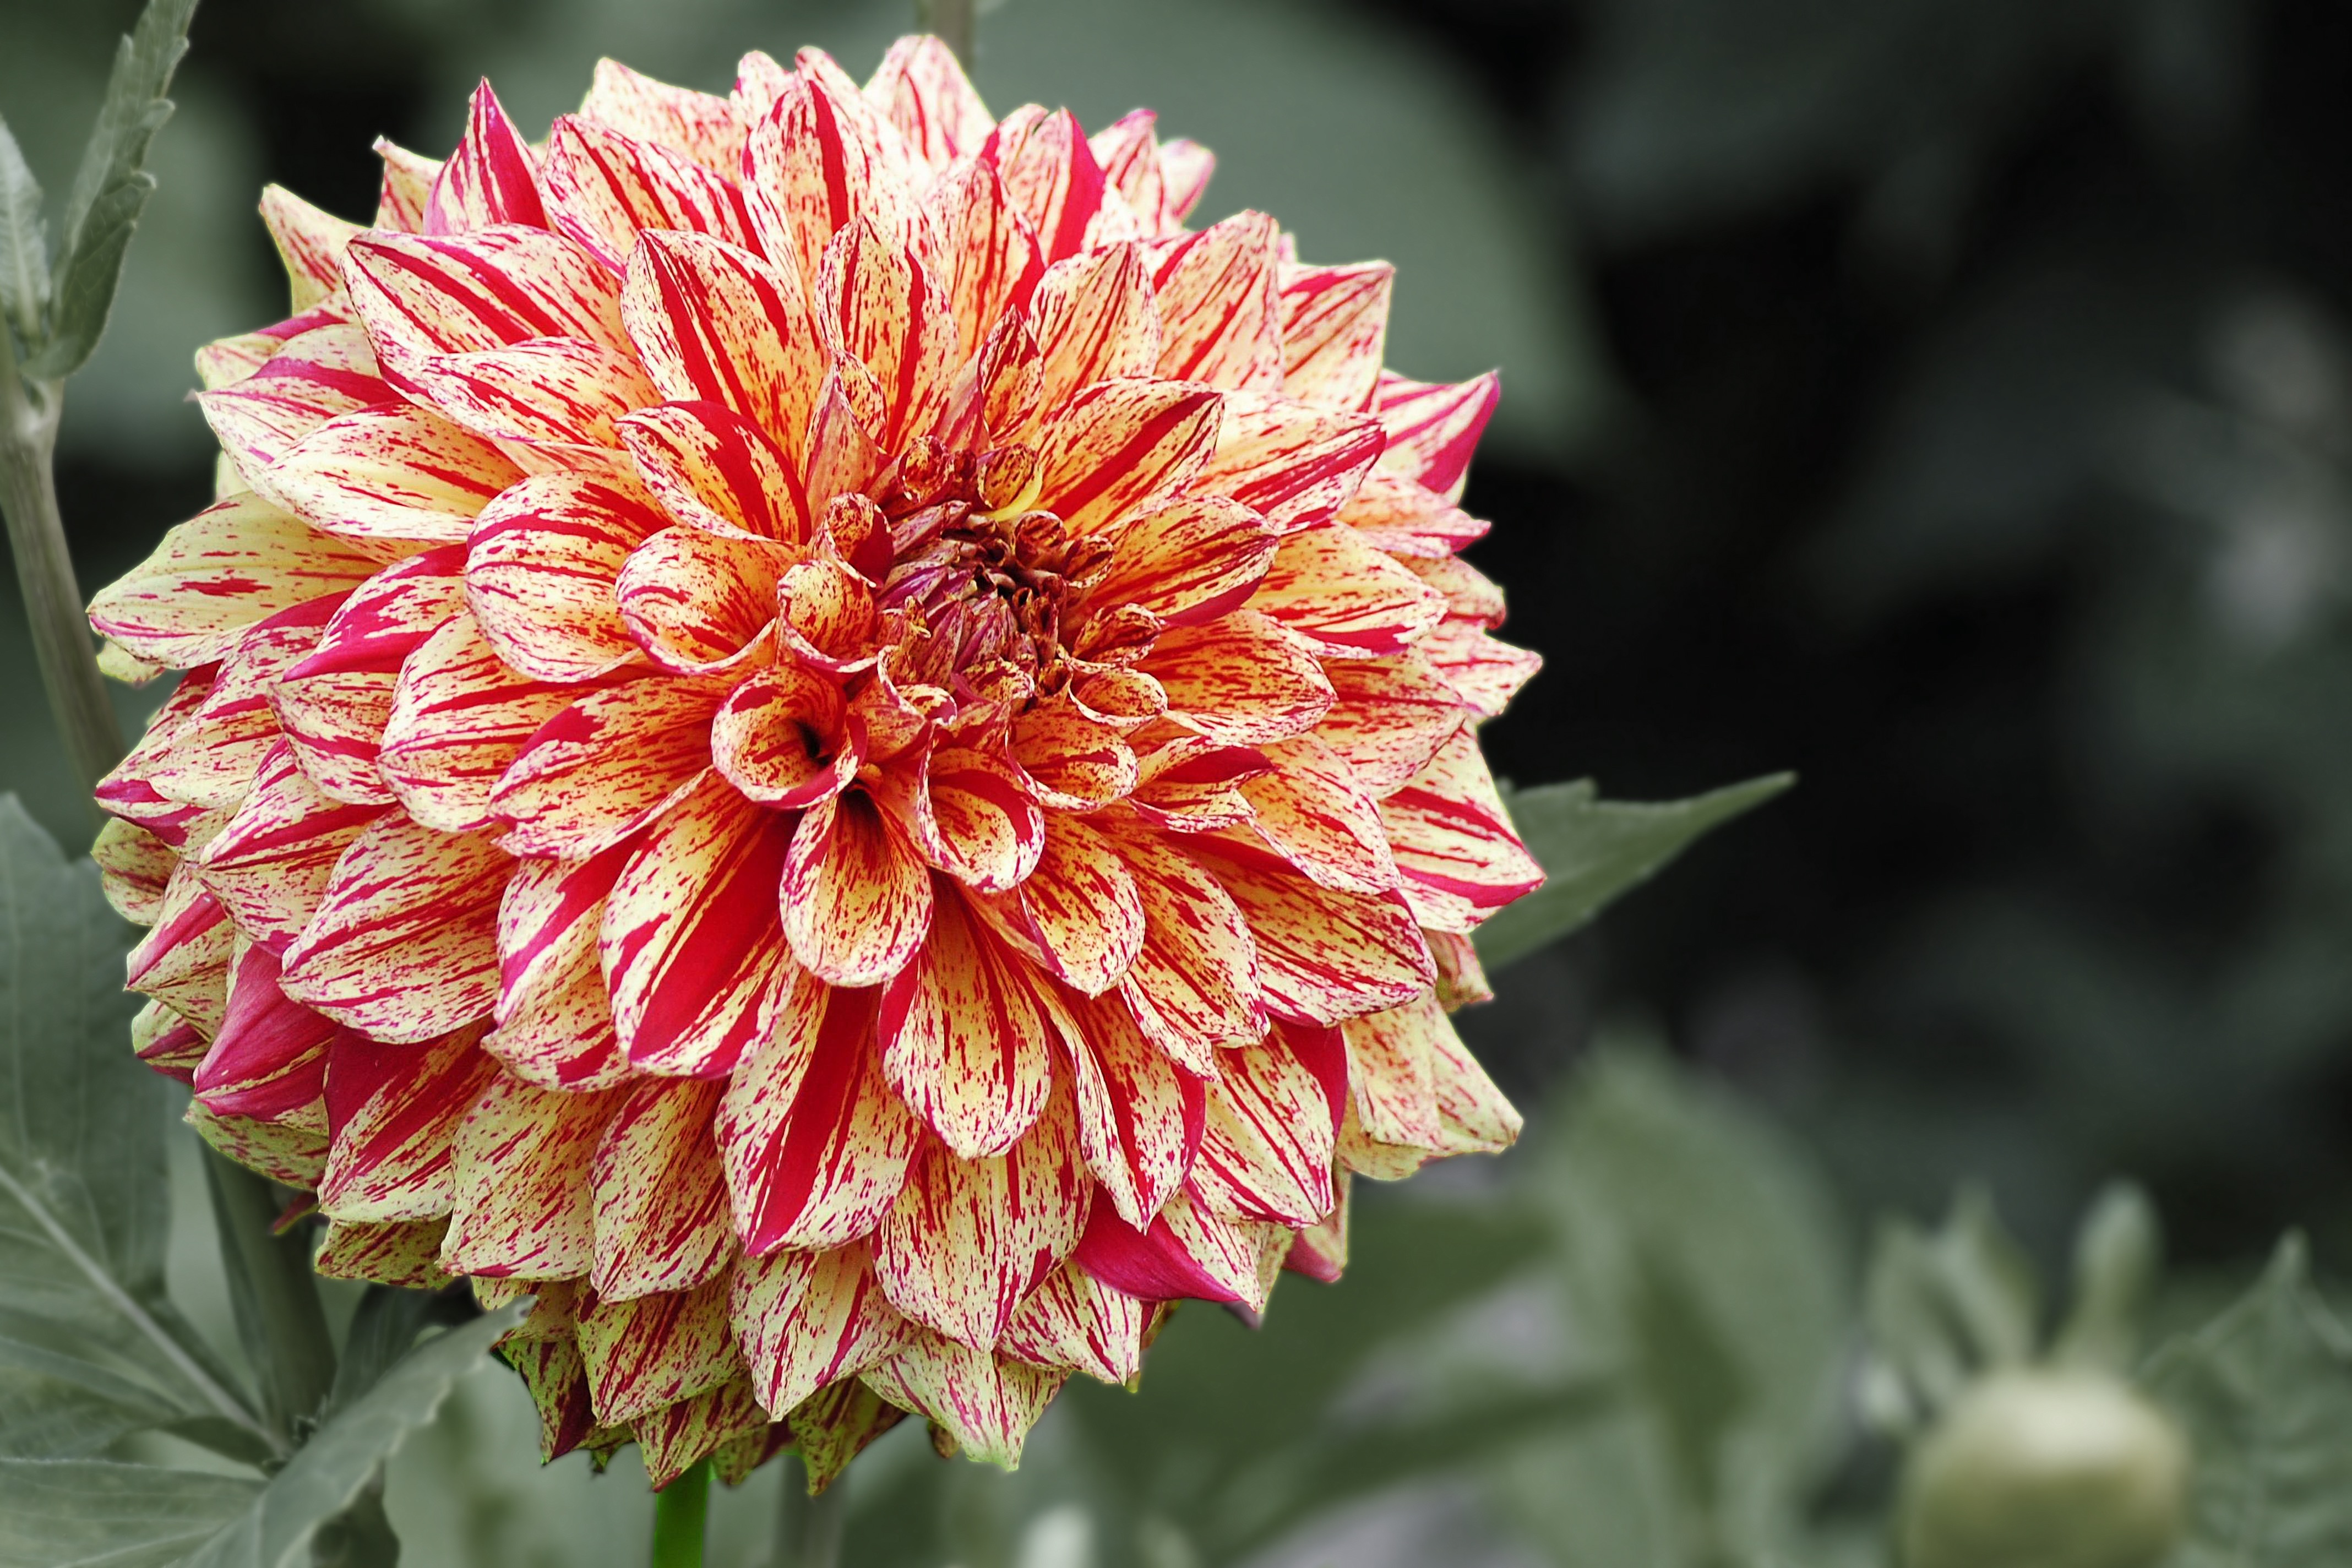
blossom, plant, flower, petal, bloom, botany, flora, dahlia, flower garden, dahlia garden, macro photography, flowering plant, daisy family, asterales, annual plant, plant stem, land plant